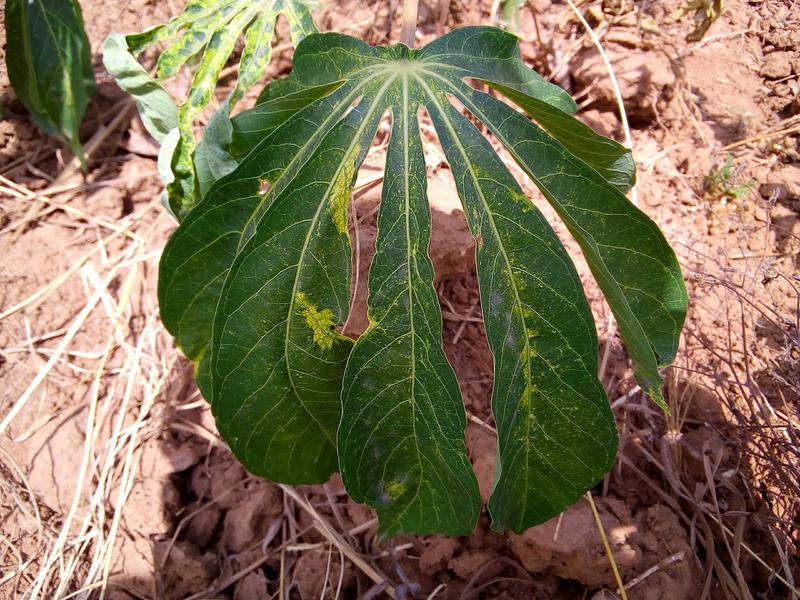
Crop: cassava
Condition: mosaic_disease